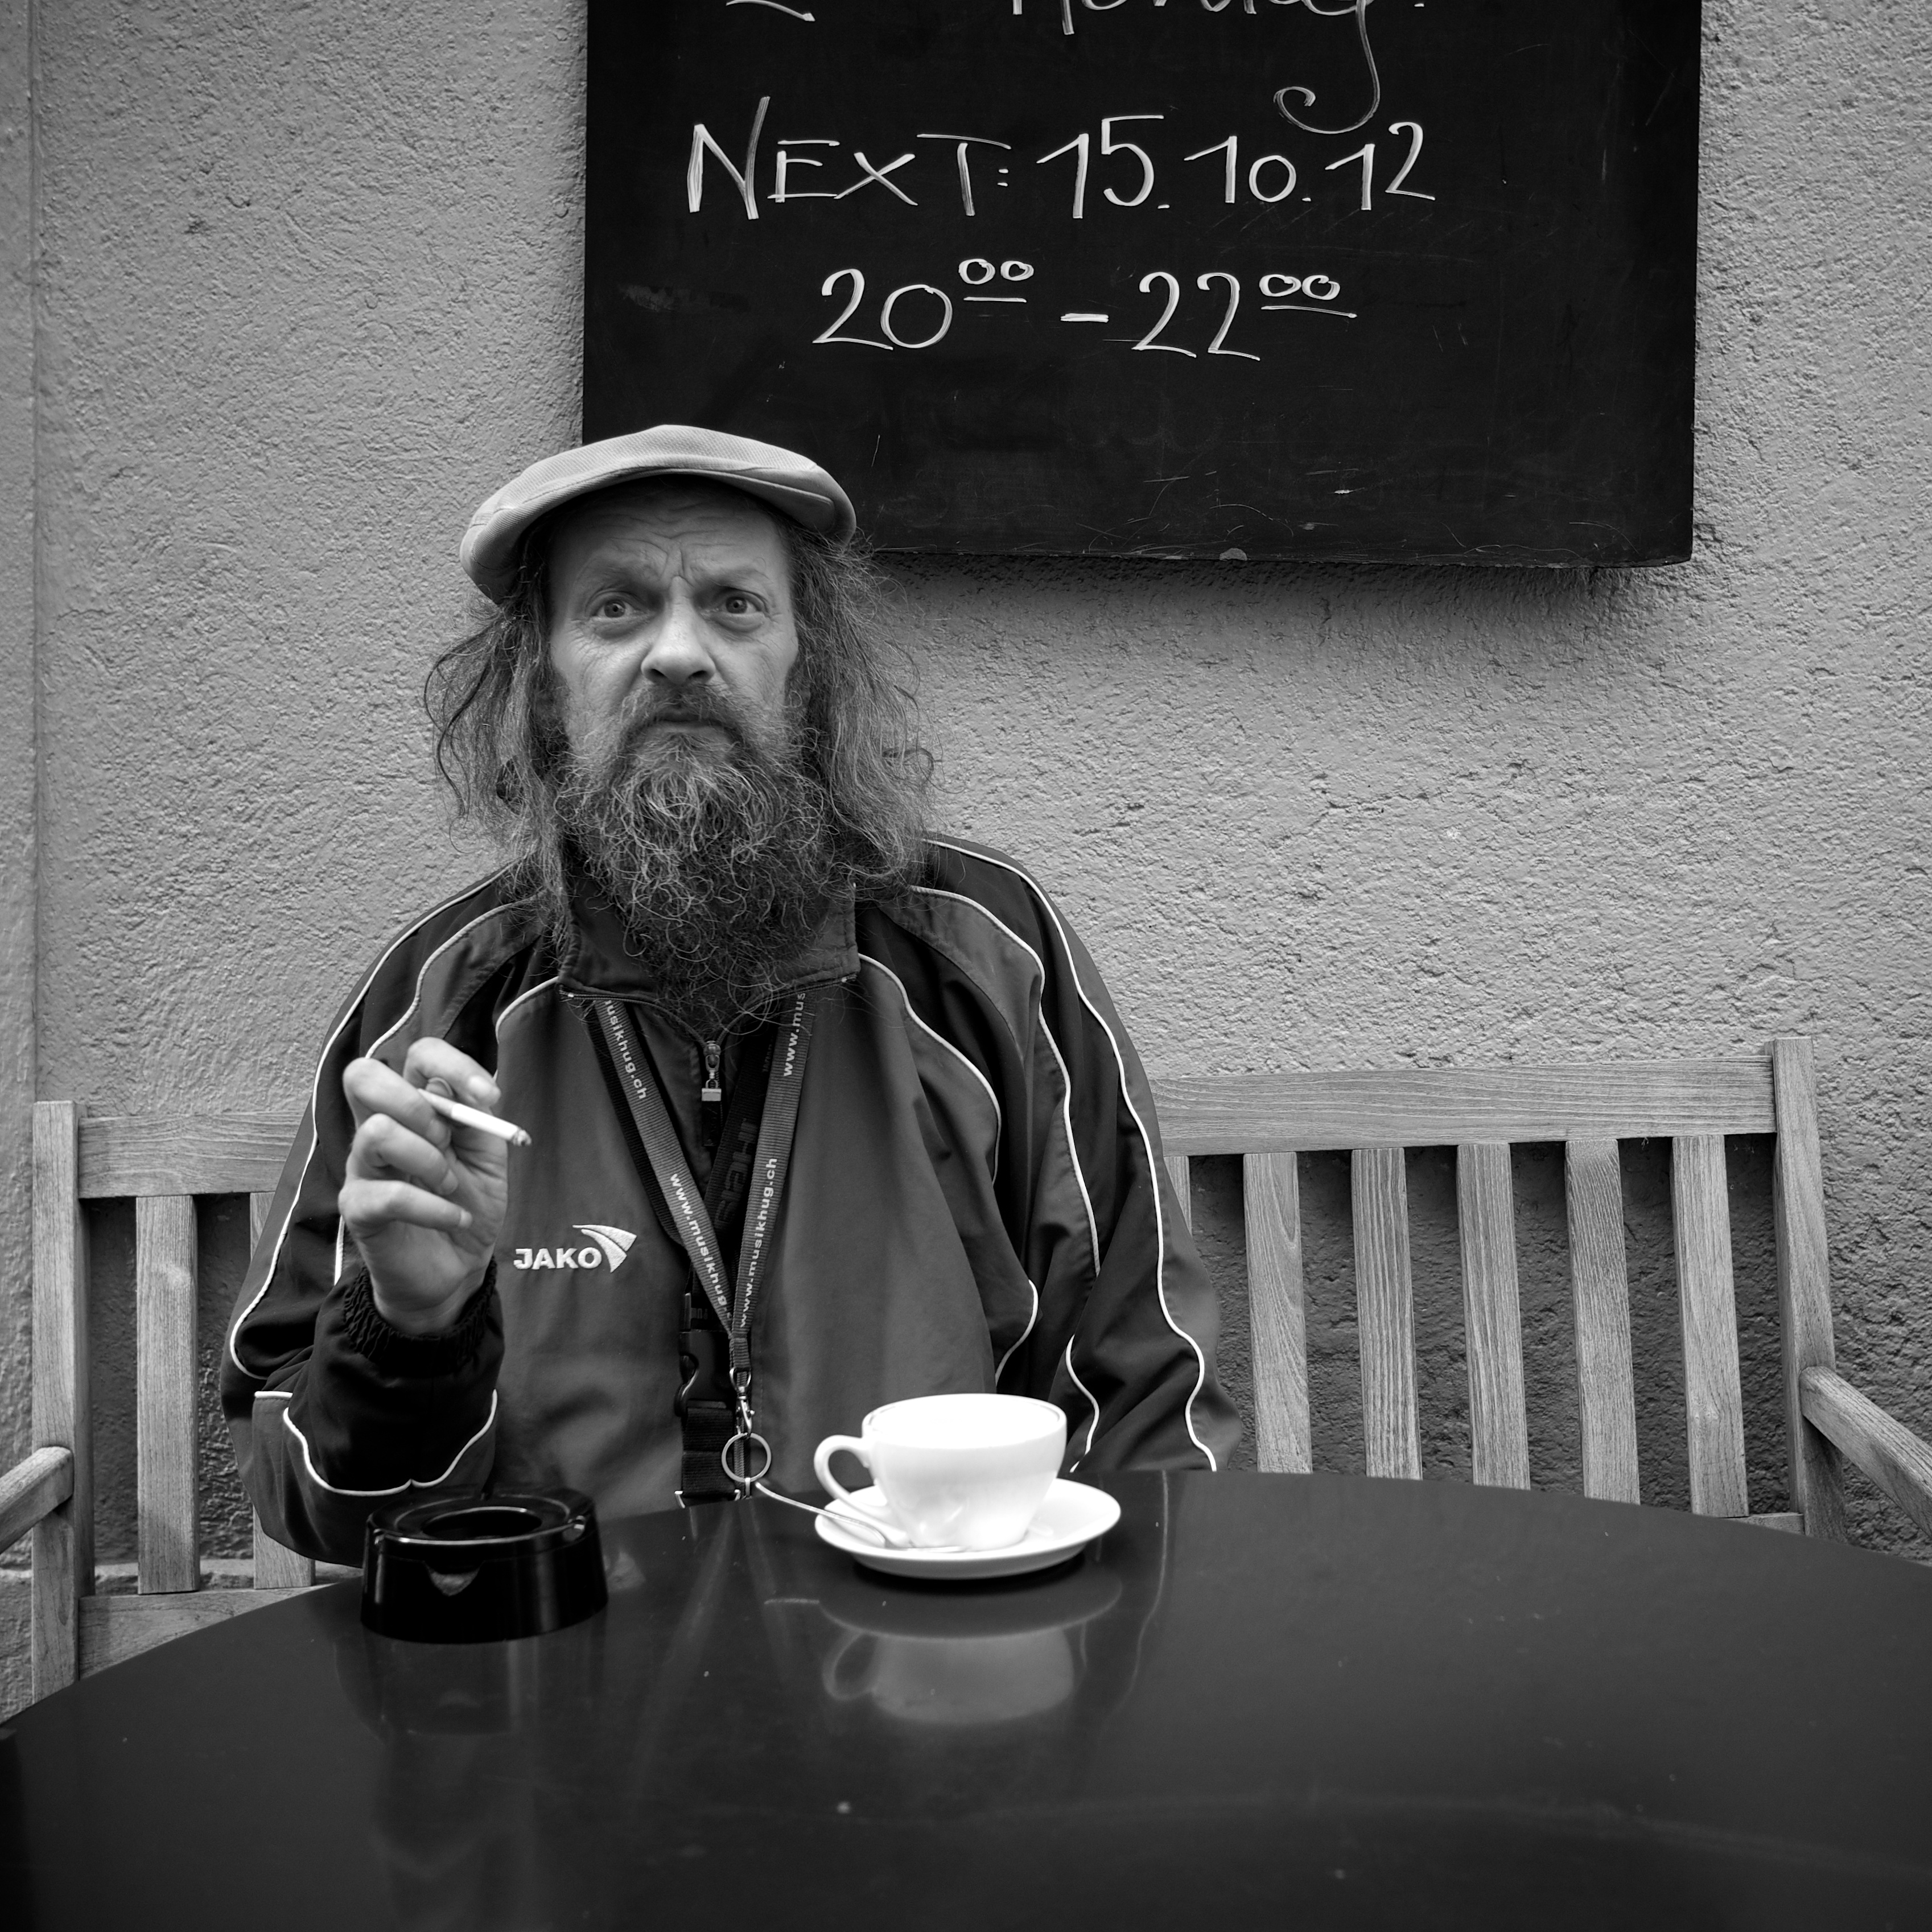
person, black and white, white, street, photography, ebook, portrait, training, black, monochrome, streetphotography, flickr, thomas, video, olympus, photograph, omd, fuji, leica, monochrom, leuthard, hcb, thomasleuthard, monochrome photography, facial hair